Question: Where is this picture taken?
Tambaya: A ina aka ɗauki wannan hoton?
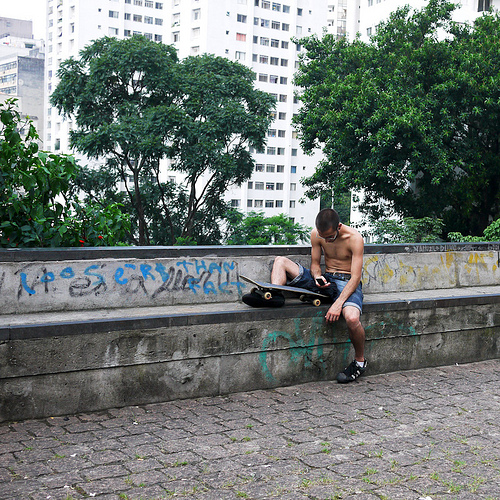
Answer: In the City.
Amsa: A cikin burni.